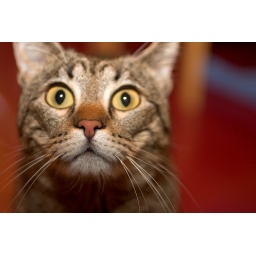
Smidgen at my parent's house in Merrickville, where they have a red floor.